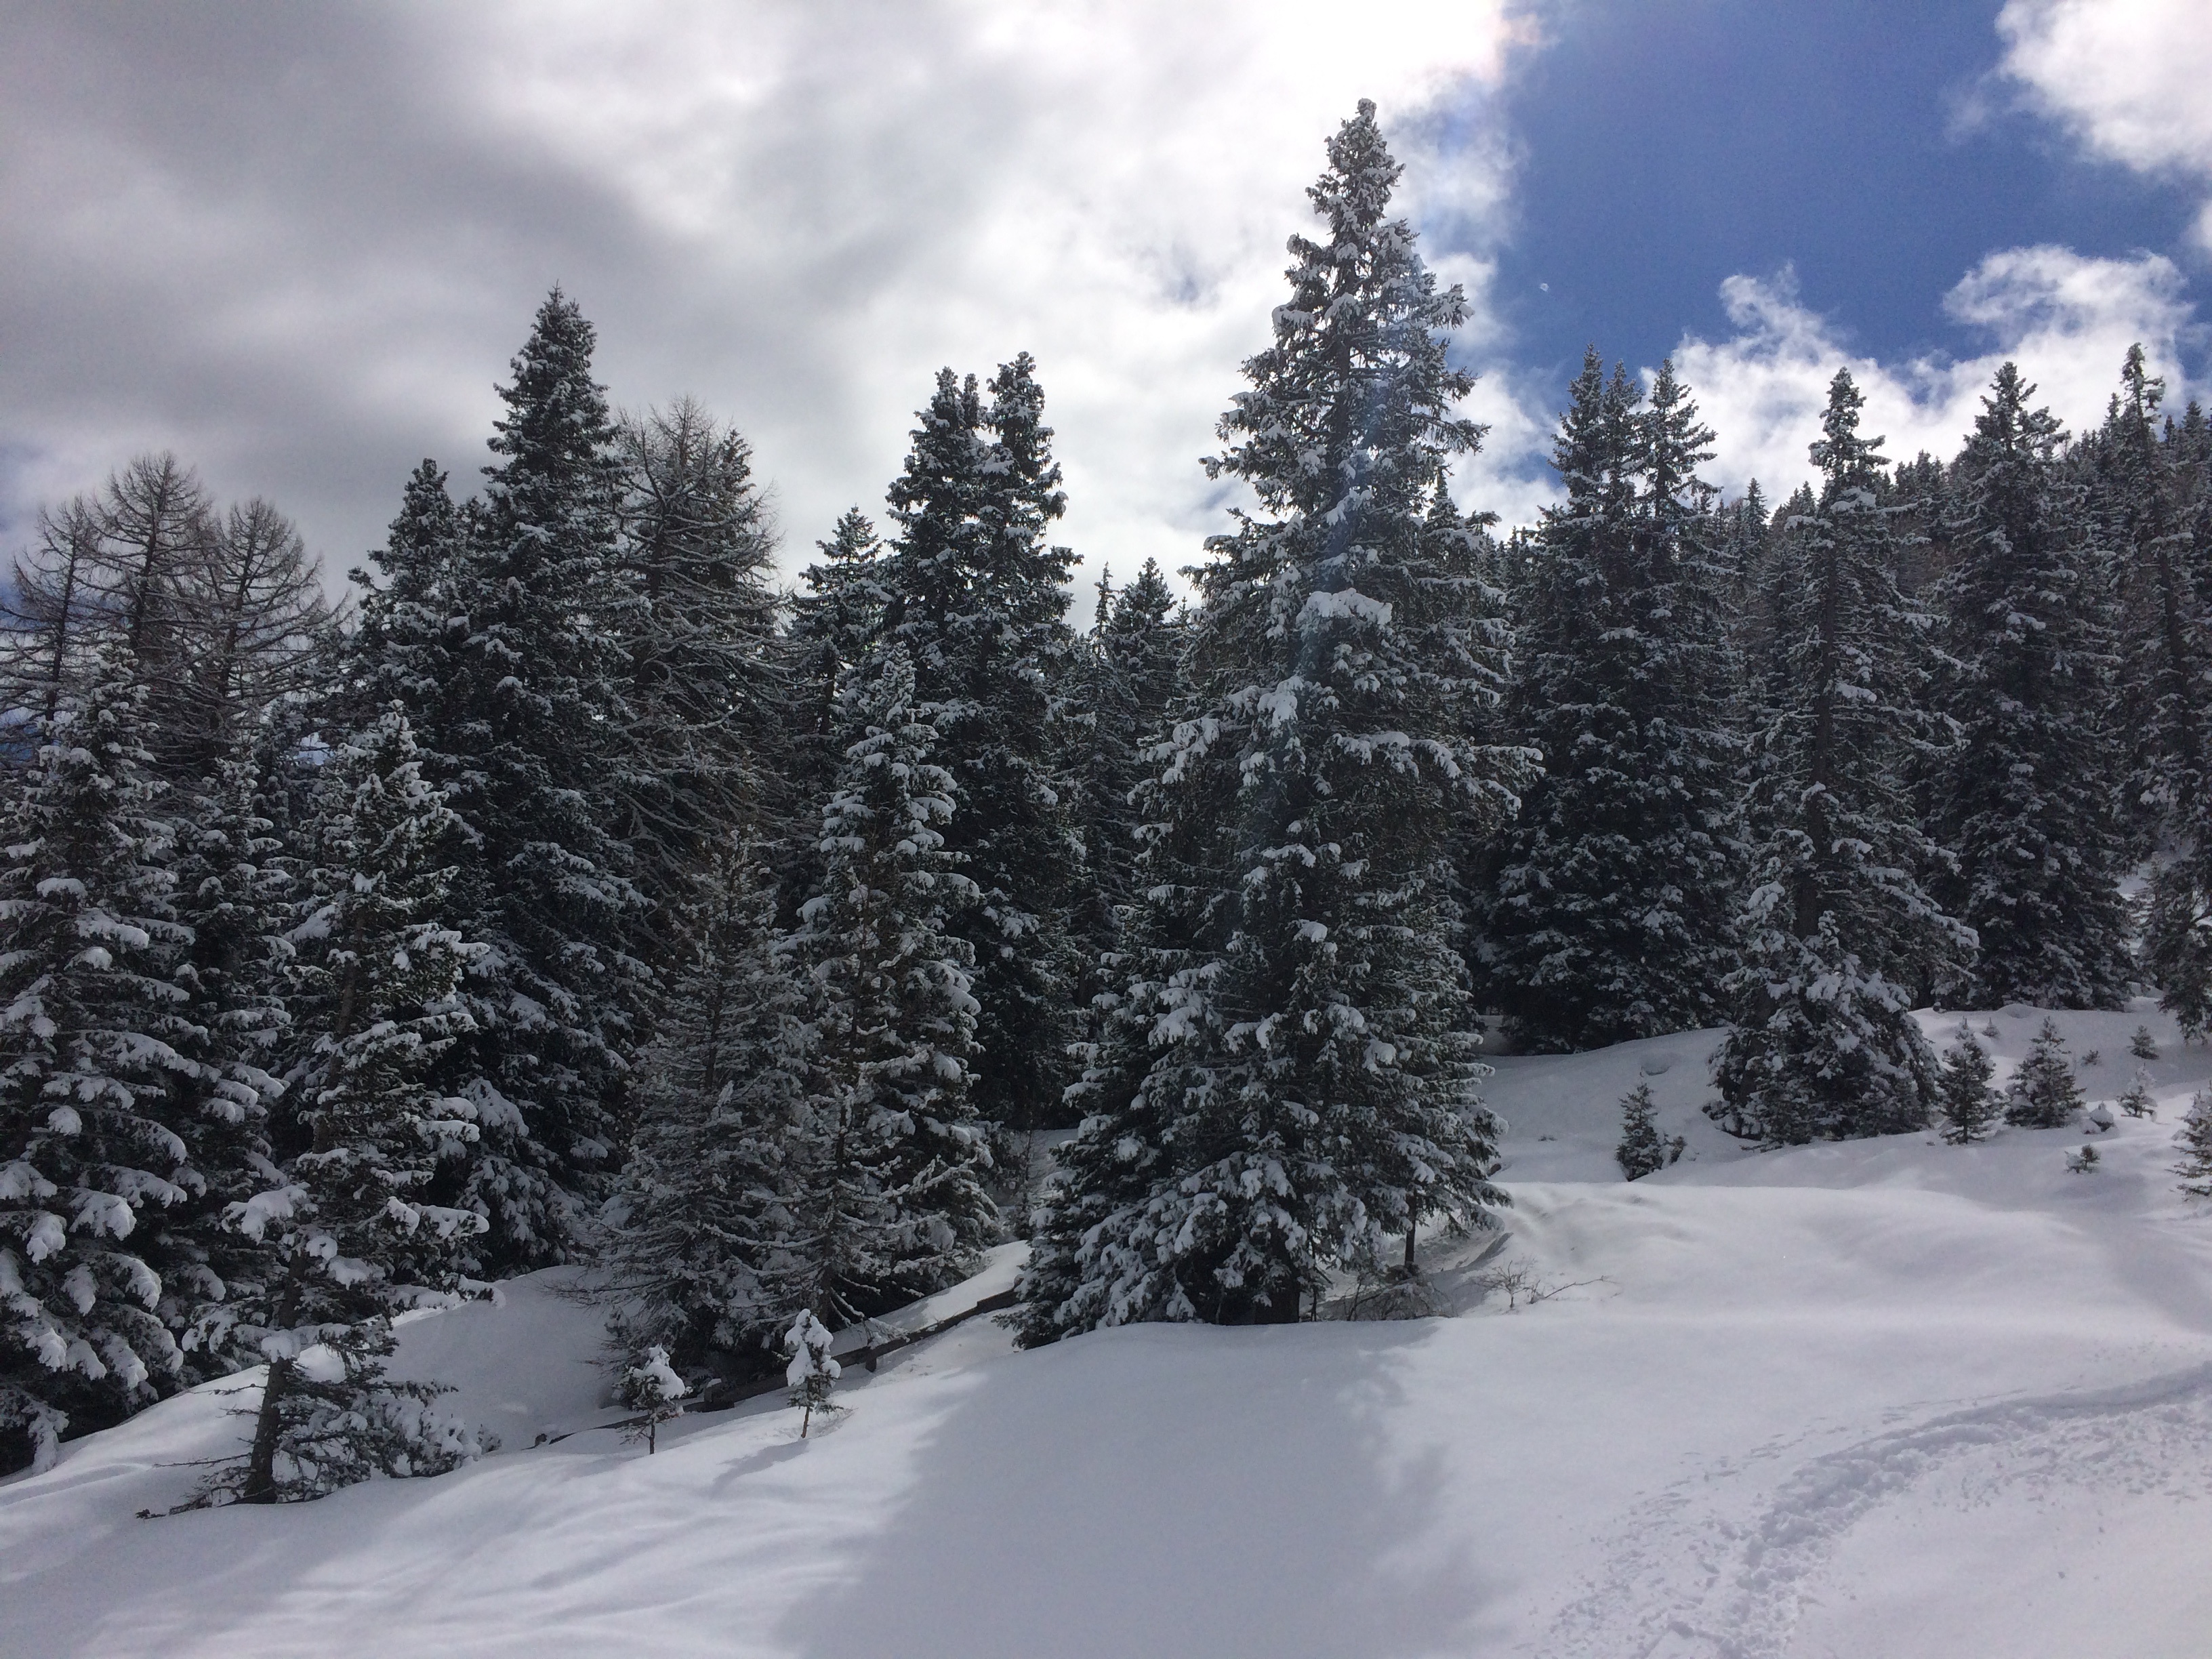
tree, forest, mountain, snow, winter, mountain range, weather, fir, season, spruce, footwear, freezing, woody plant, geological phenomenon